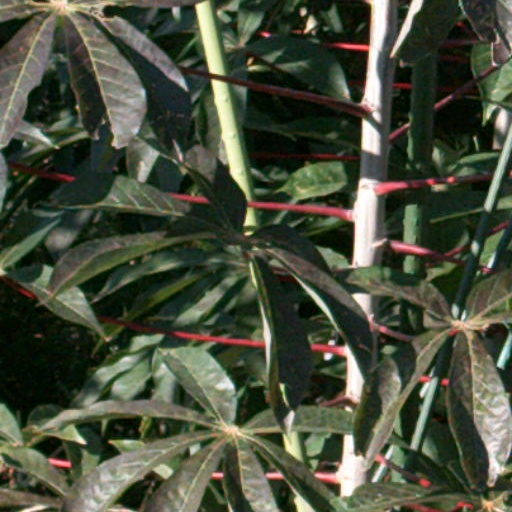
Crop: cassava